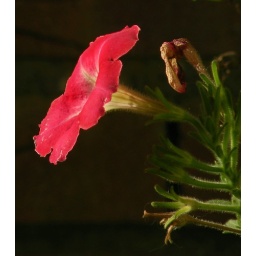
Lonely flower in my neighbours flower bed 2010-09-03